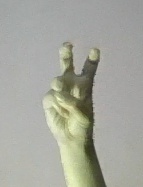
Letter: toot